Duchy Home Farm

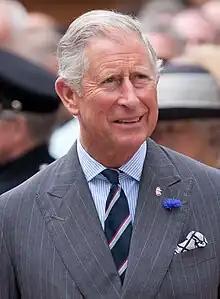
King Charles III

Located in Tetbury, the Home Farm sells fruit and vegetables grown at Highgrove House, King Charles's Gloucestershire home. The estate uses sustainable farming practices and is run by a farm manager, David Wilson, with a supporting staff.